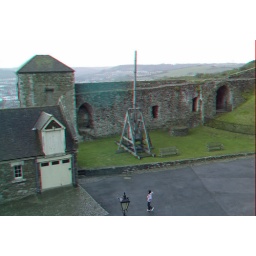
Dover Castle trebuchet in anaglyph 3D stereo red cyan glasses to view photo